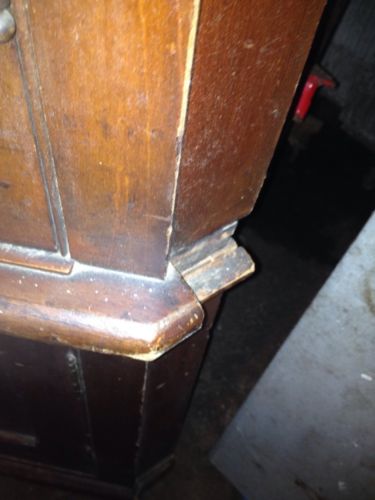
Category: cabinet